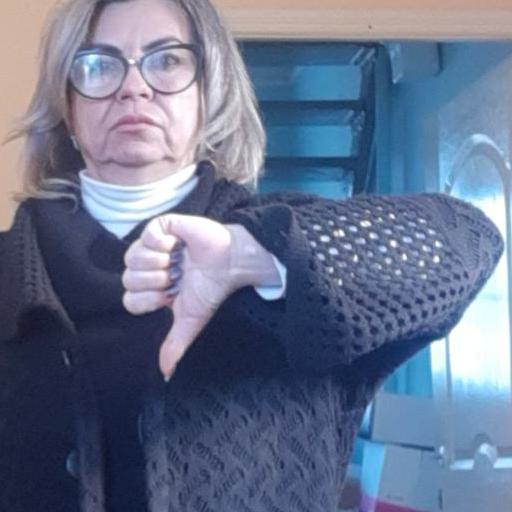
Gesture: dislike